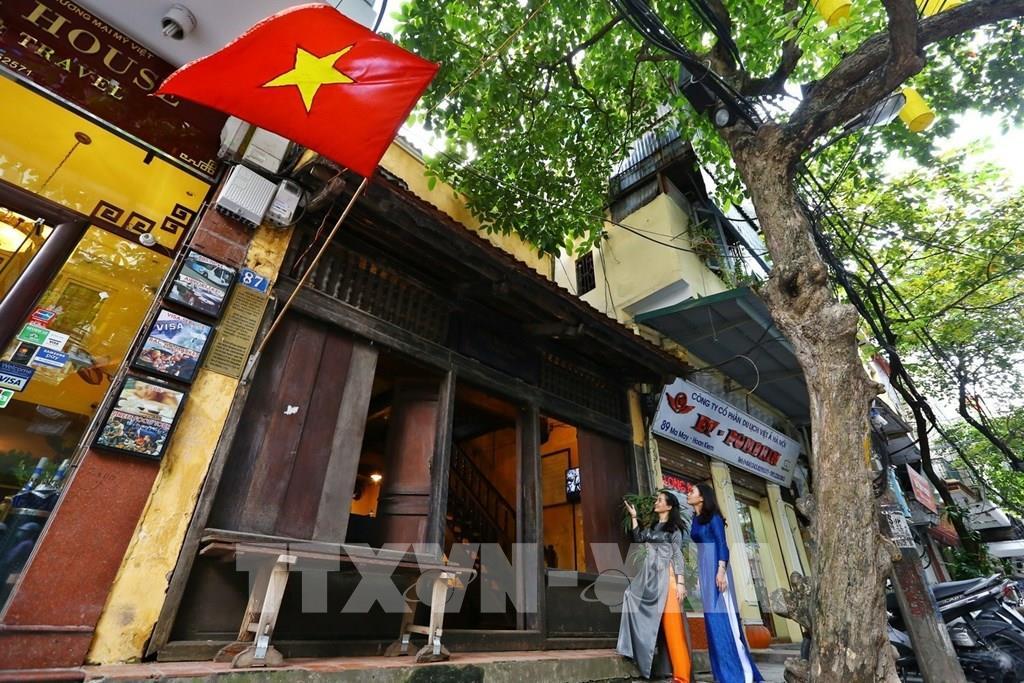
có hai người phụ nữ mặc áo dài đang nhìn vào một căn nhà có cửa gỗ